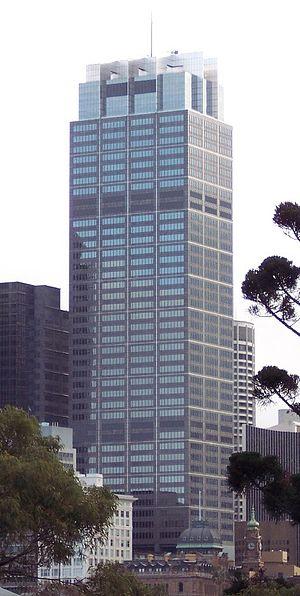
La Governor Phillip Tower est un gratte-ciel de bureaux construit à Sydney en 1993 et situé au 1 Farrer Place.